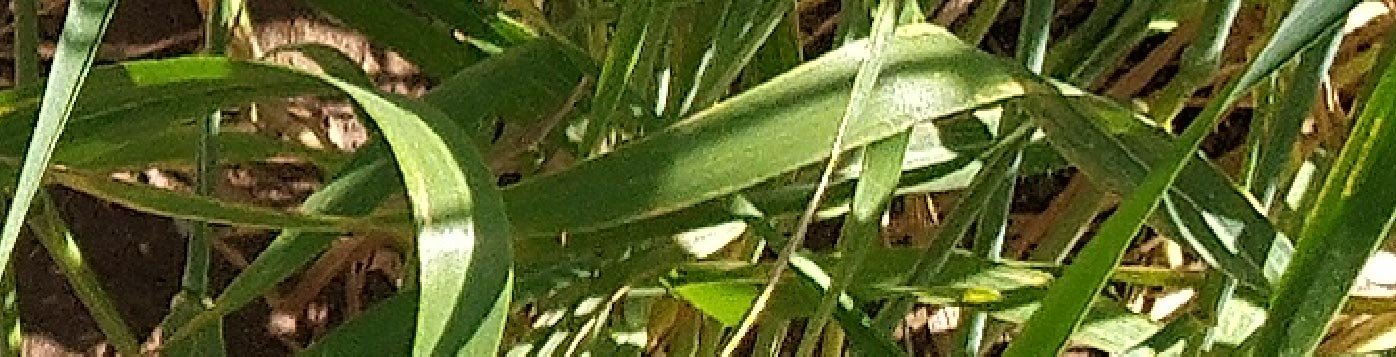
Label: Wheat___Healthy